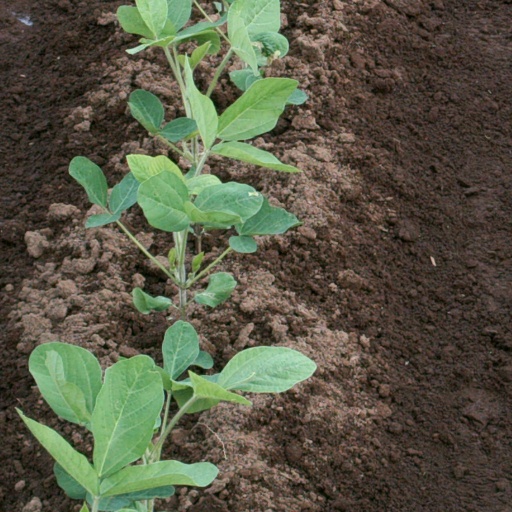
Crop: soybean